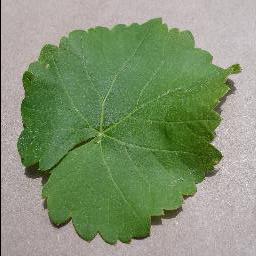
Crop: grape
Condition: healthy